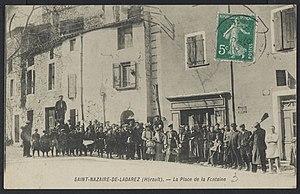
Saint-Nazaire-de-Ladarez. - La place de la fontaine
Saint-Nazaire-de-Ladarez en occitan Sant Nasari de las Avelhanas, est une commune française située dans le département de l'Hérault en région Occitanie. Ses habitants sont appelés les Saint-Nazairiens.